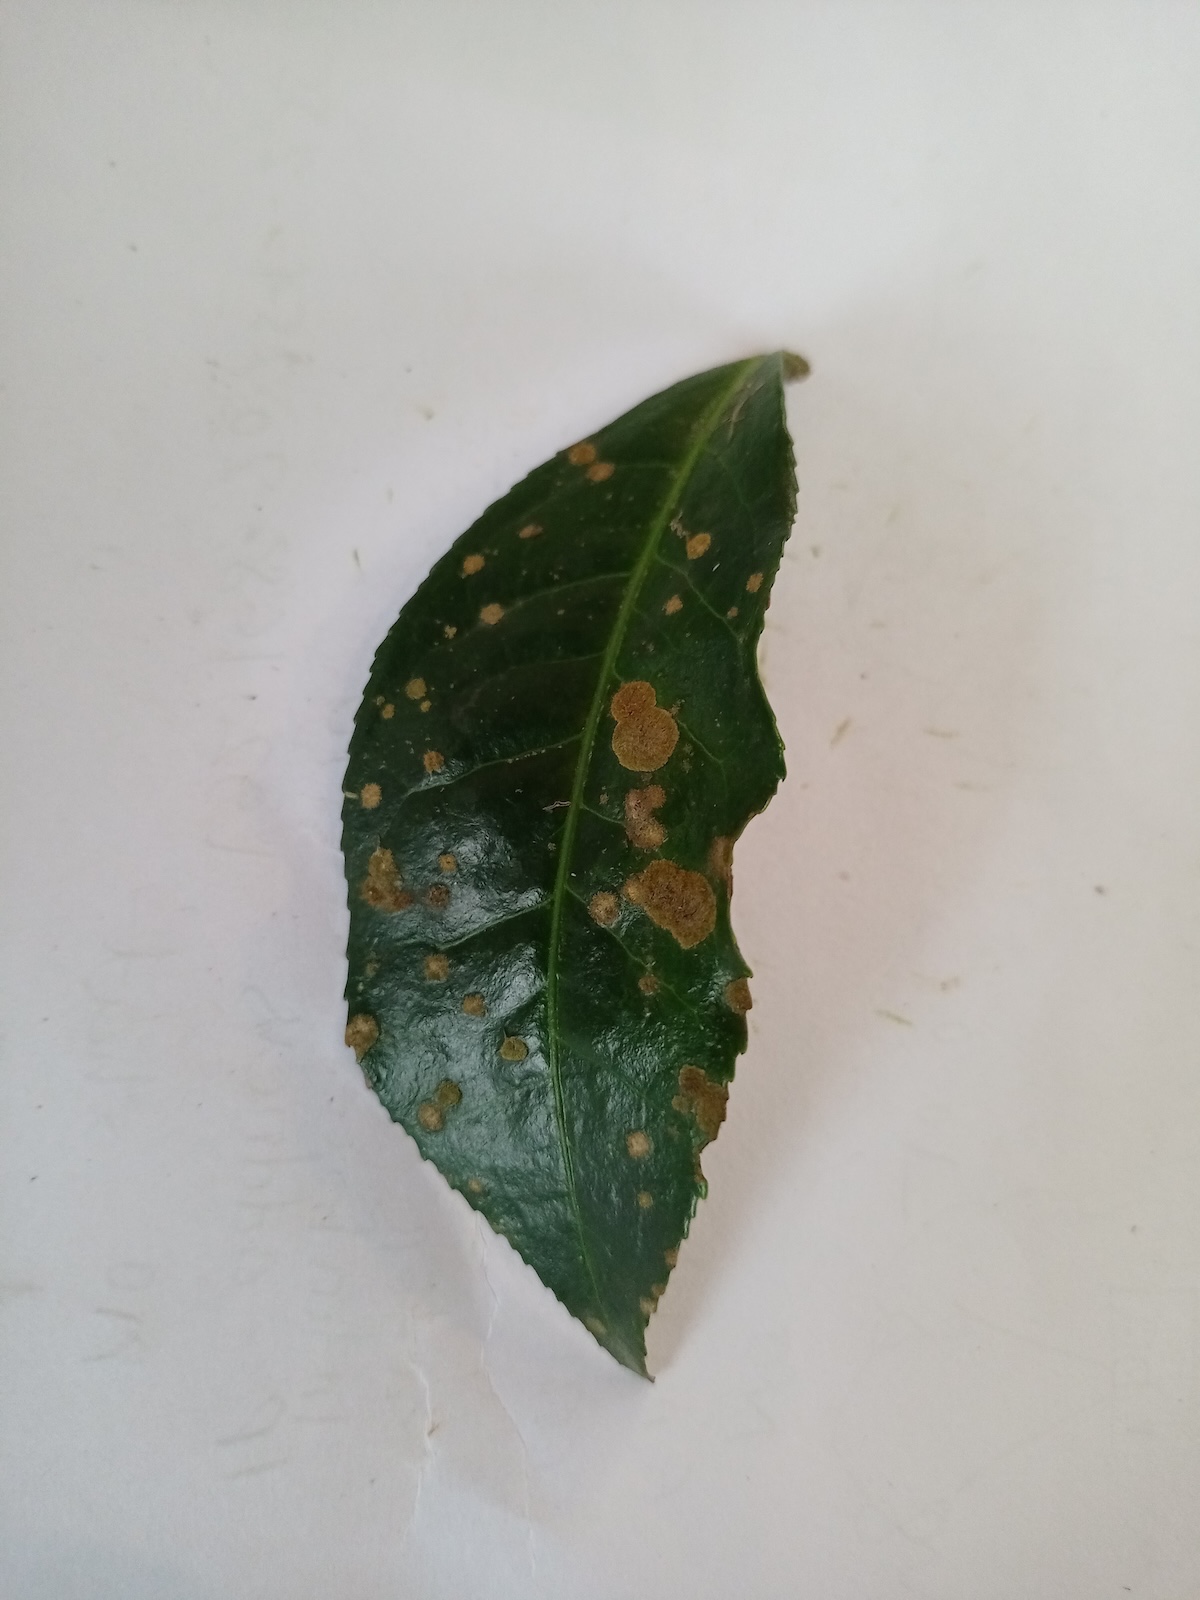
Label: Tea algal leaf spot